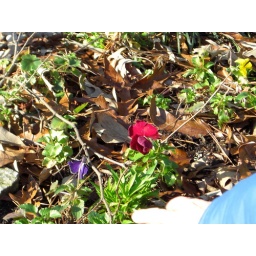
this was the only red flower in the bed of purple and yellow pansies